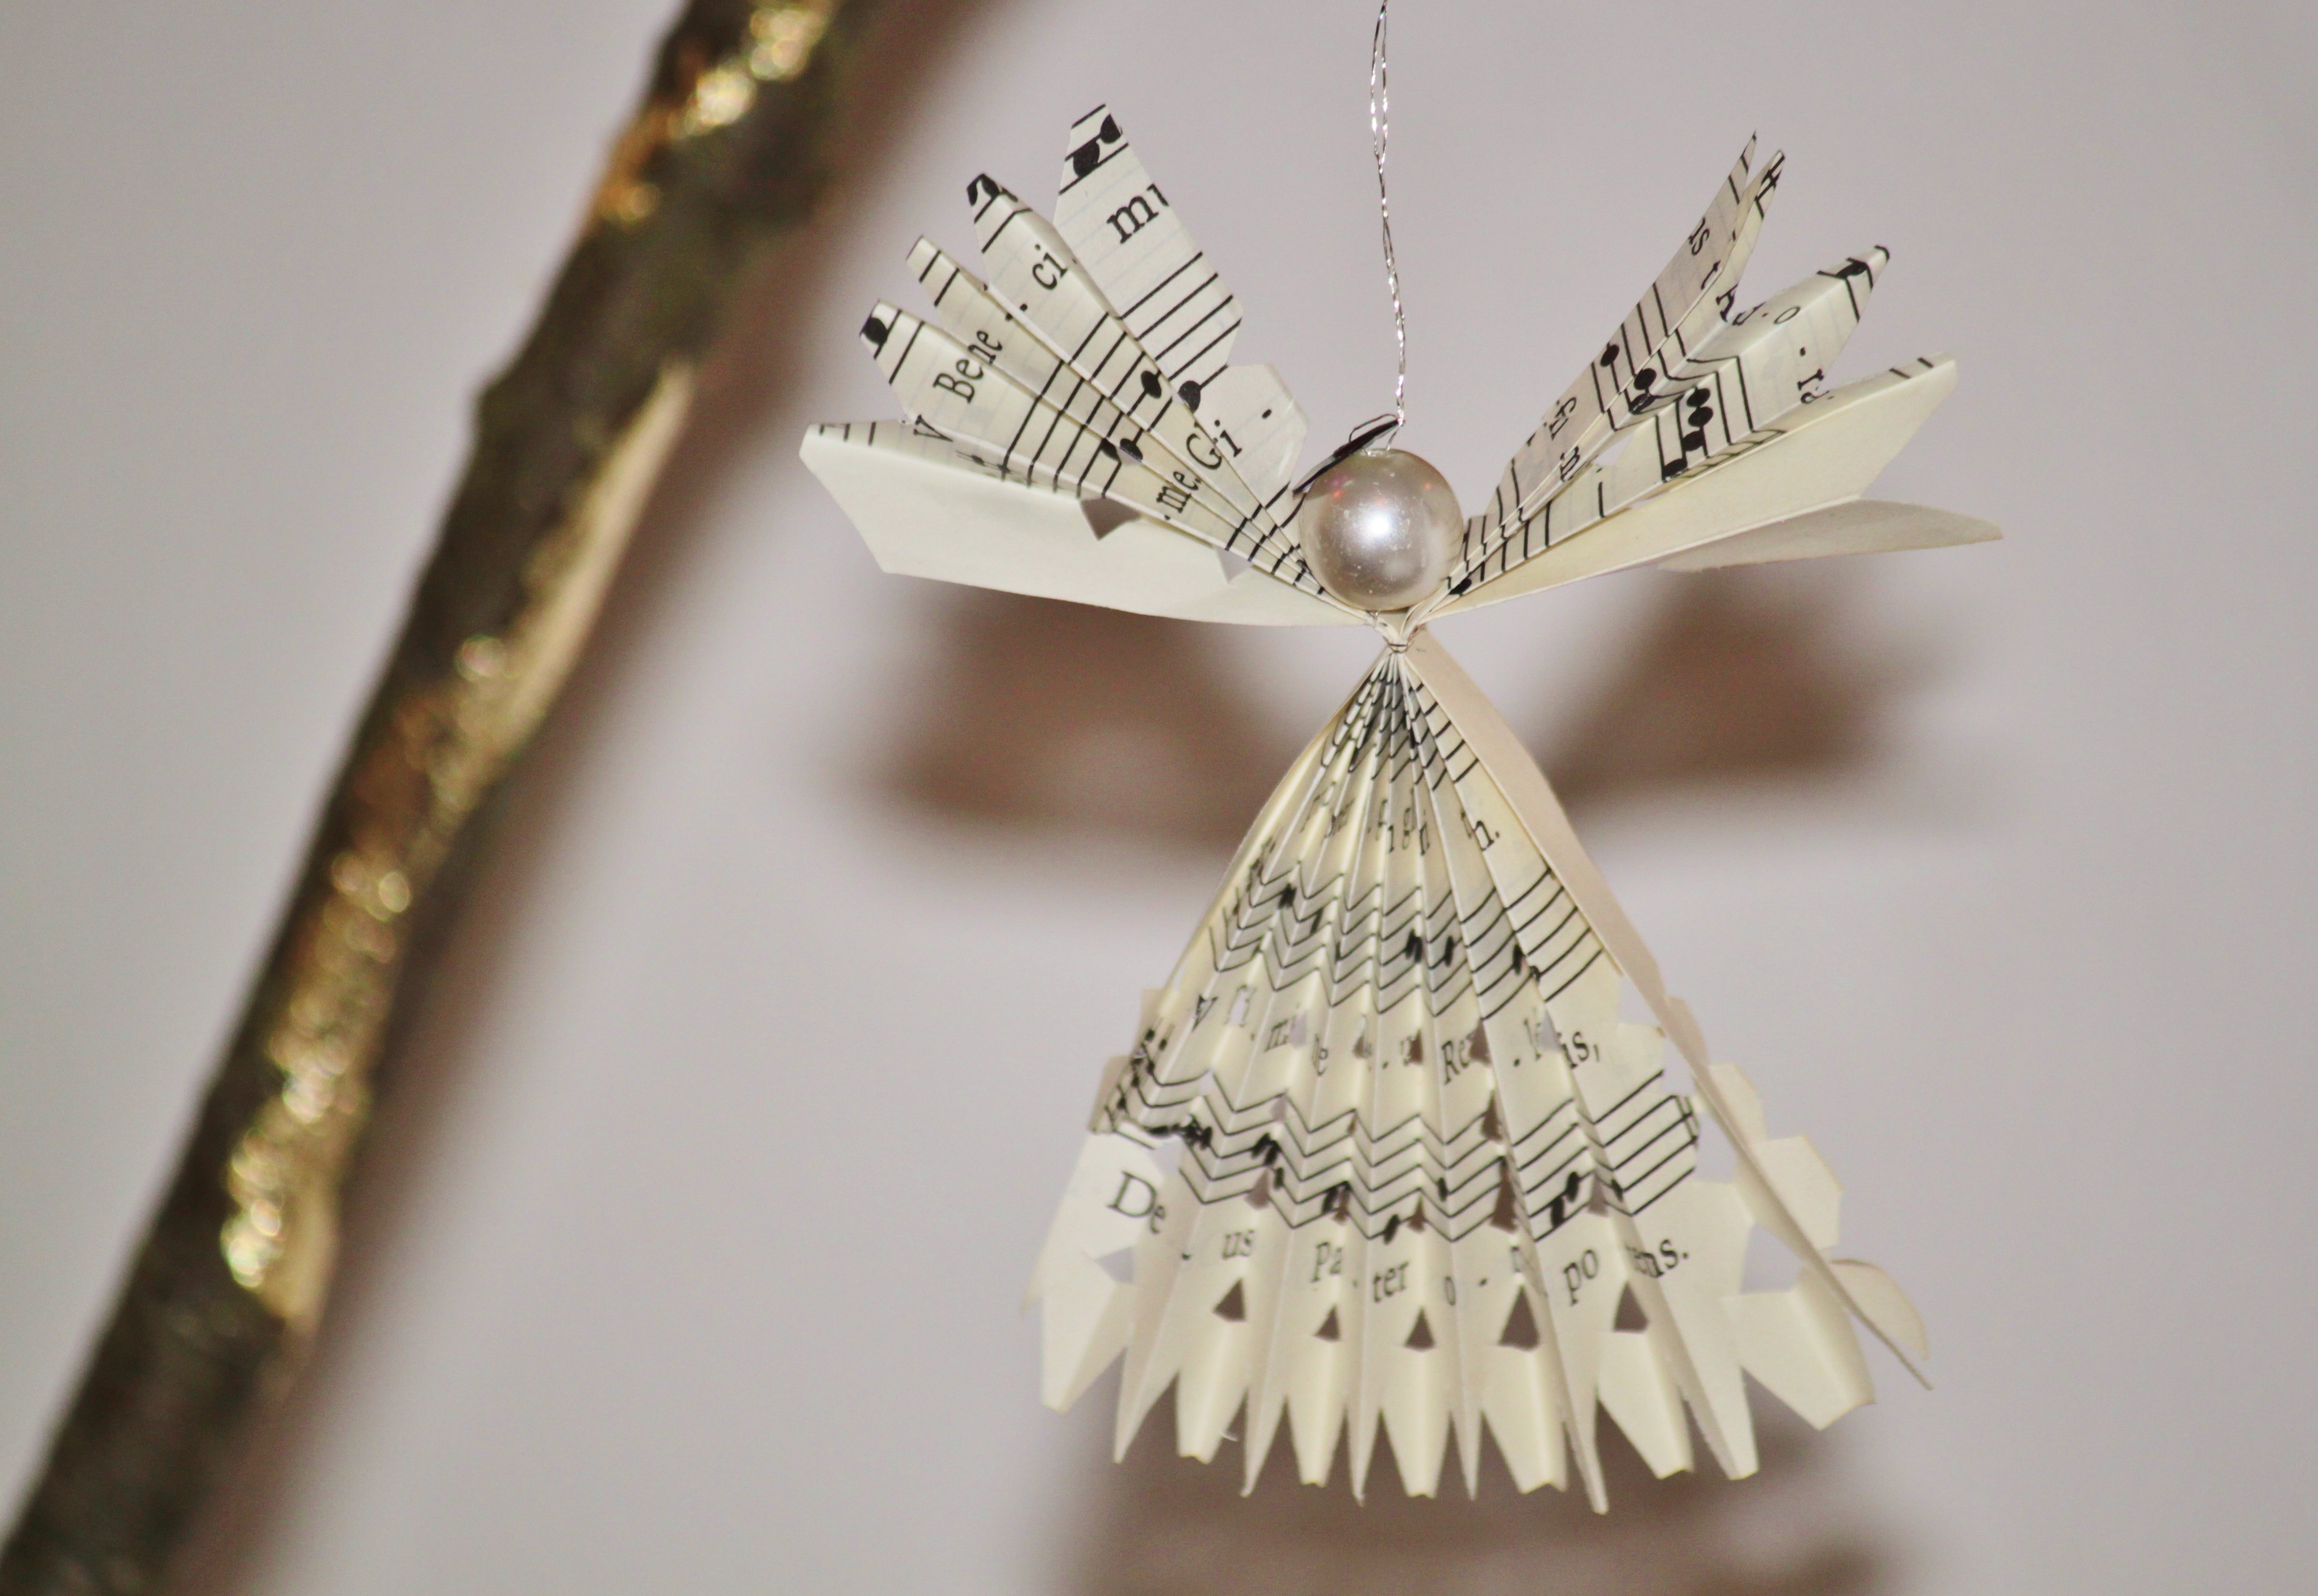
wing, decoration, christmas, homemade, wrinkle, necklace, sheet music, advent, christmas time, jewellery, angel, art, fold, decorated, suspended, pearl, handicraft, decorate, trailers, christmas decorations, weihnachtsbaumschmuck, christmas ornaments, tree decorations, tinker, depend, cut out, prayer book, note paper, fashion accessory